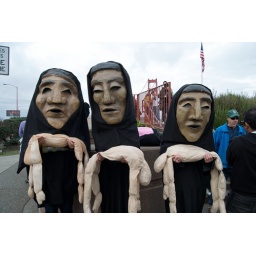
women in black at gaza protest at golden gate bridge